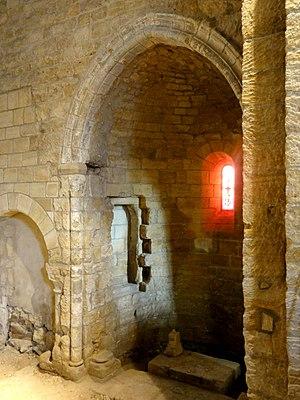
Intérieur de l'église - voir titre.
L'église Notre-Dame-de-la-Nativité est une église catholique paroissiale située à Us, dans le Val-d'Oise, en France. Elle répond à un plan cruciforme simple, avec une nef sans bas-côtés, et en même temps dissymétrique, car le croisillon nord comporte des arcatures romanes et une absidiole en cul-de-four du second quart du XIIᵉ siècle, tandis qu'une grande chapelle de style gothique rayonnant occupe l'emplacement de l'ancien croisillon sud. Ses voûtes et chapiteaux tiennent leur inspiration de la Sainte-Chapelle, mais les réseaux des fenêtres déploient des dessins qui renvoient à une période plus tardive. Les parties les plus intéressantes du vaisseau central, soit la croisée du transept, en même temps base du clocher, et le chœur composé d'une travée droite et d'une abside polygonale à sept pans, ont apparemment été édifiées en deux temps, avec une longue interruption du chantier : deux arcs-doubleaux non moulurés de la croisée du transept, le clocher et les élévations extérieures évoquent les premières années du gothique au troisième quart du XIIᵉ siècle, alors que les voûtes du chœur et ses colonnettes à chapiteaux ne paraissent pas beaucoup antérieurs au milieu du XIIIᵉ siècle.